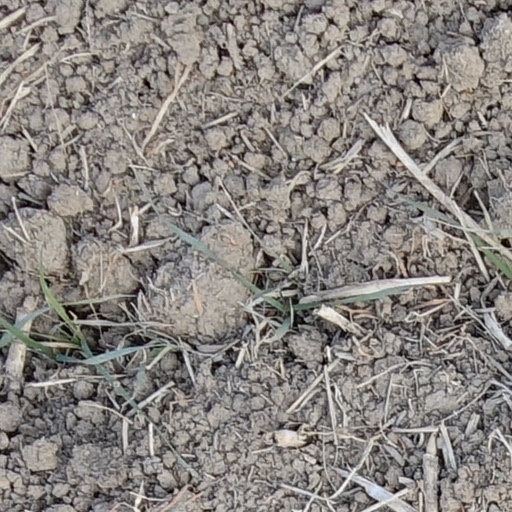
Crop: wheat